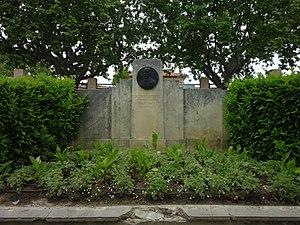
Sainte-Tulle est une commune française, située dans le département des Alpes-de-Haute-Provence en région Provence-Alpes-Côte d'Azur.